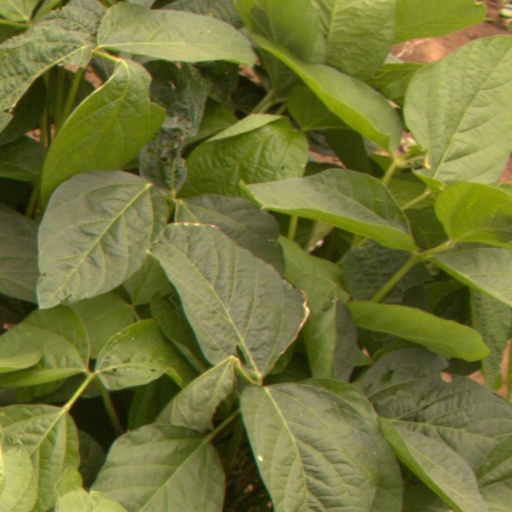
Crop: soybean